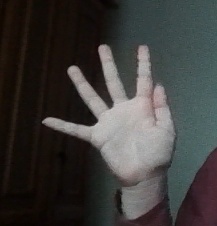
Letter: sheen